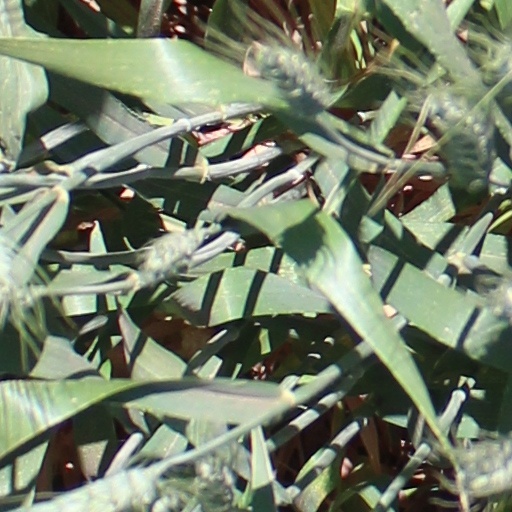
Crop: wheat